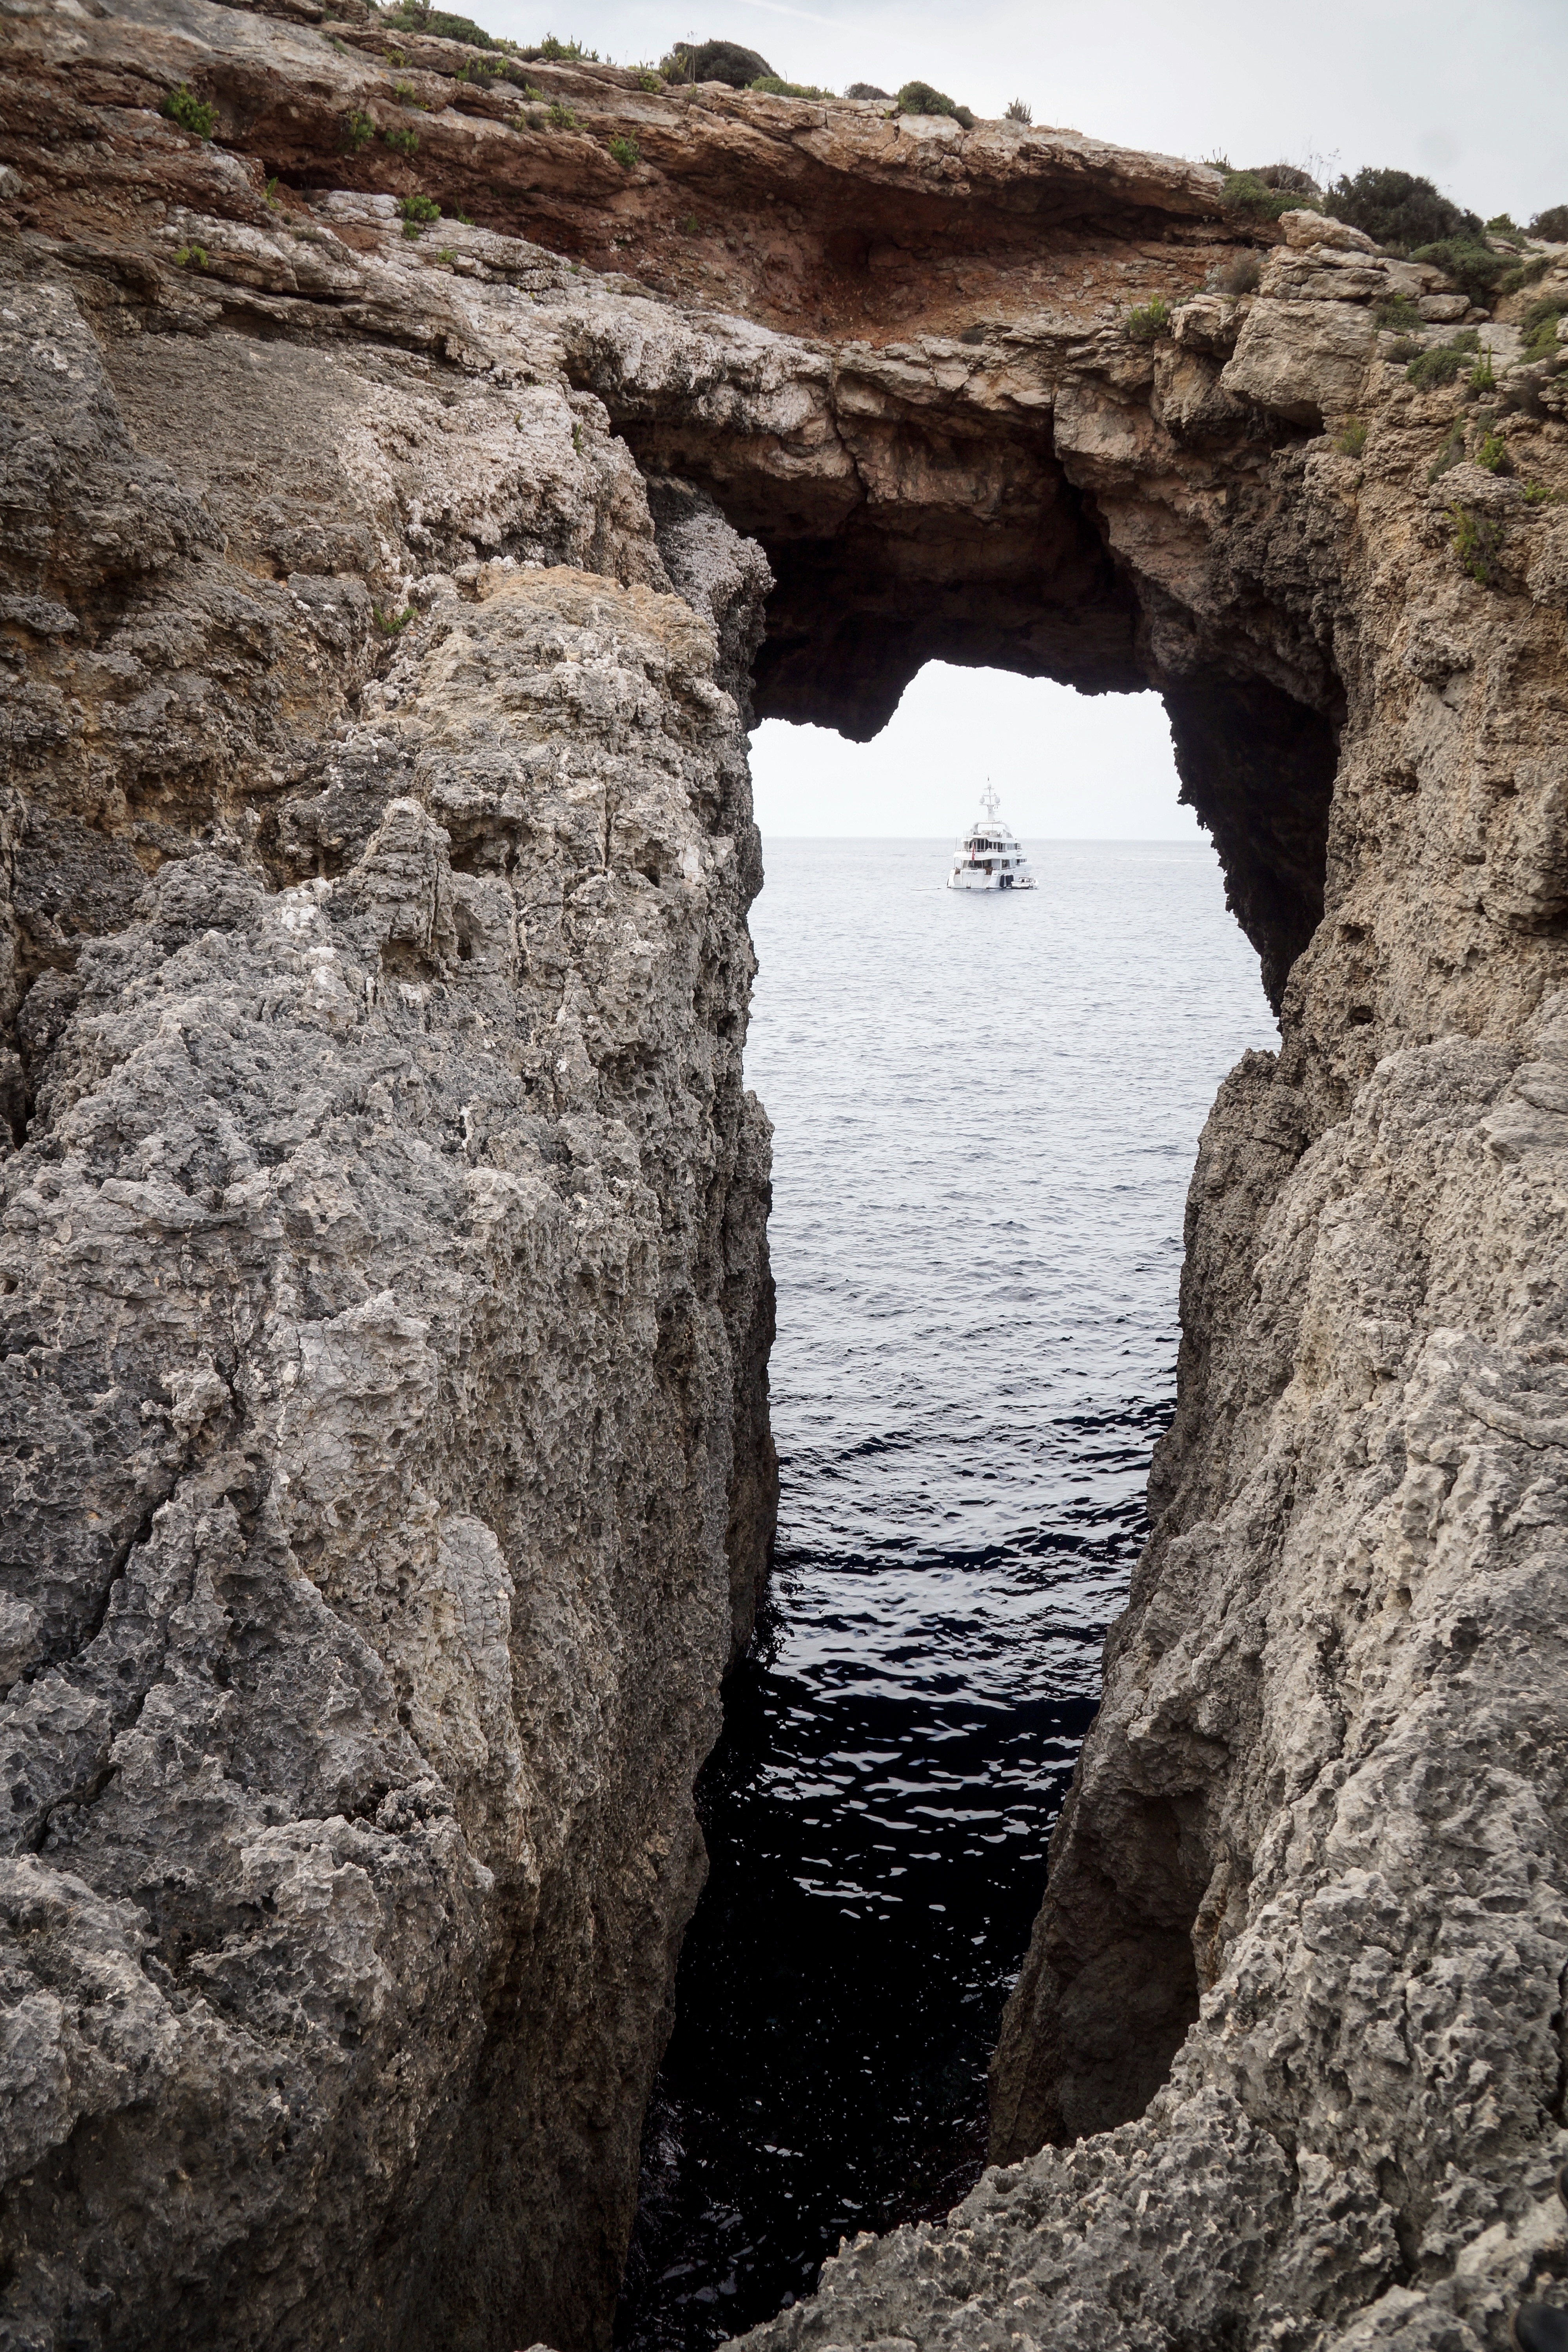
sea, coast, water, rock, hole, formation, cliff, arch, natural, terrain, material, geology, ruins, limestone, wadi, natural arch, ancient history